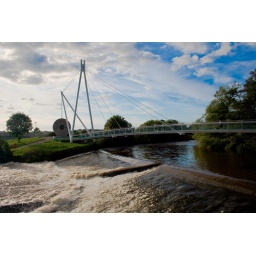
The bridge over the river Exe